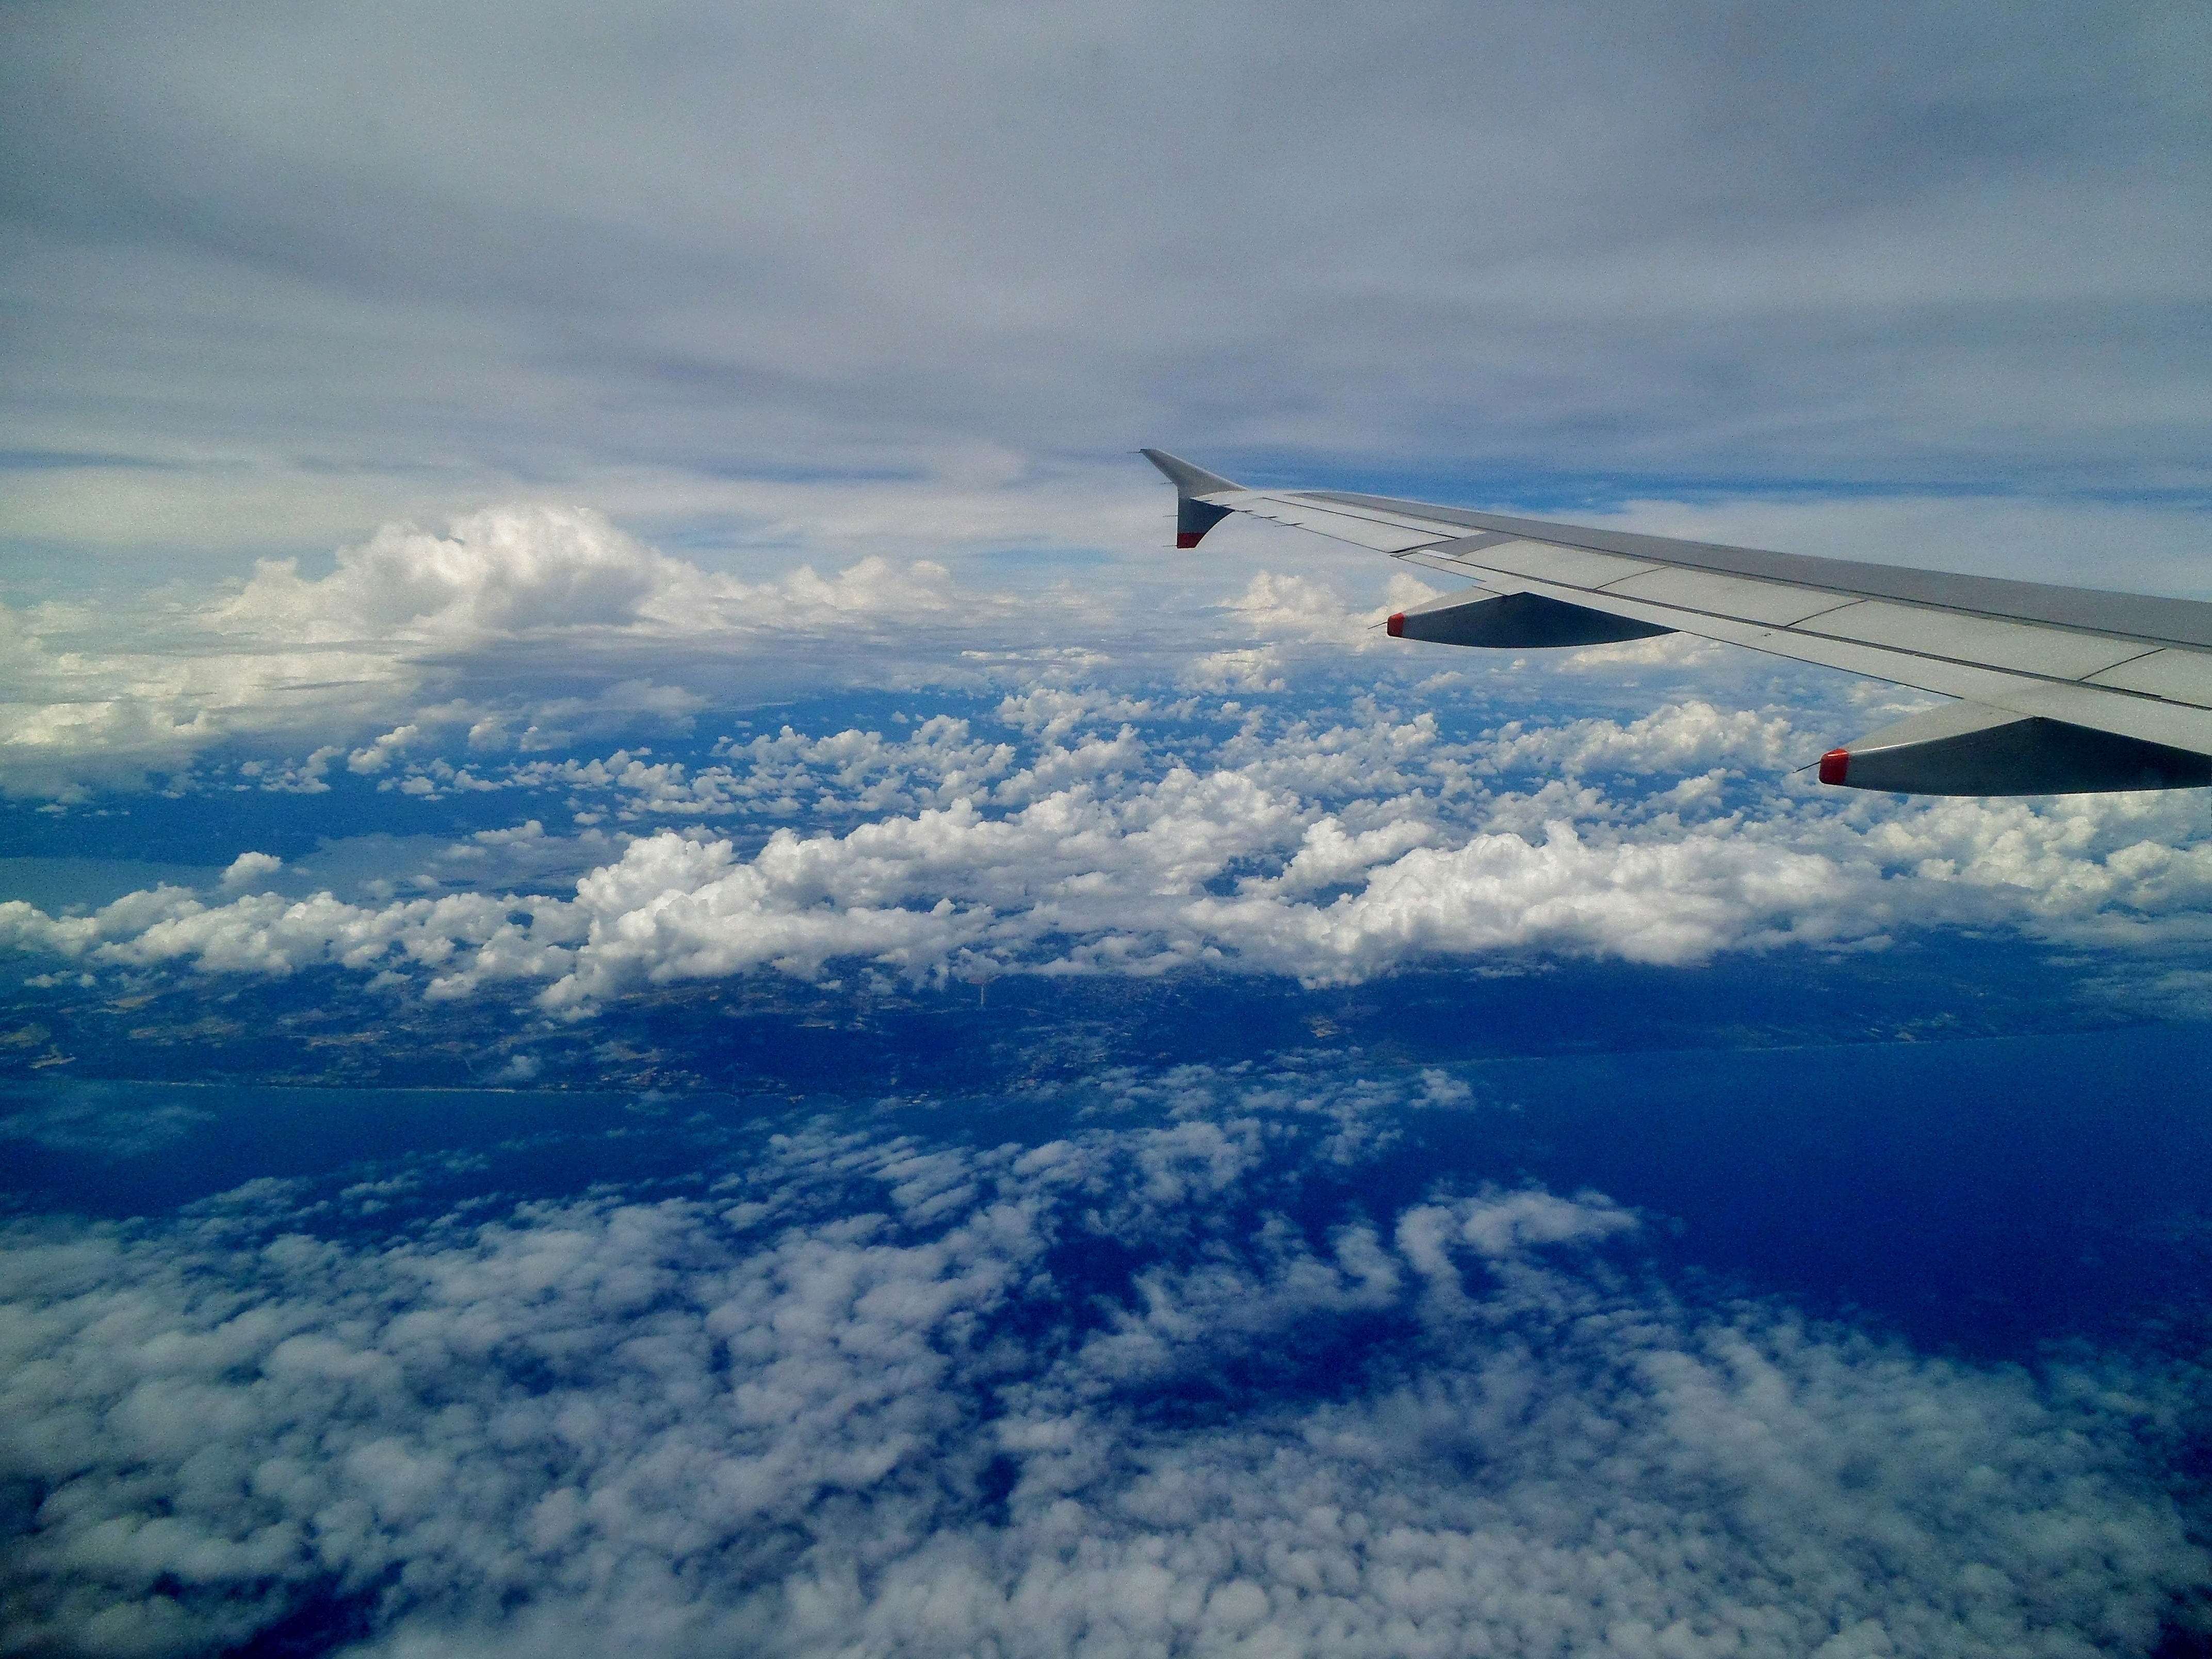
wing, cloud, sky, atmosphere, airplane, aircraft, vehicle, airline, aviation, flight, blue, airliner, takeoff, air force, jet aircraft, meteorological phenomenon, air travel, atmosphere of earth